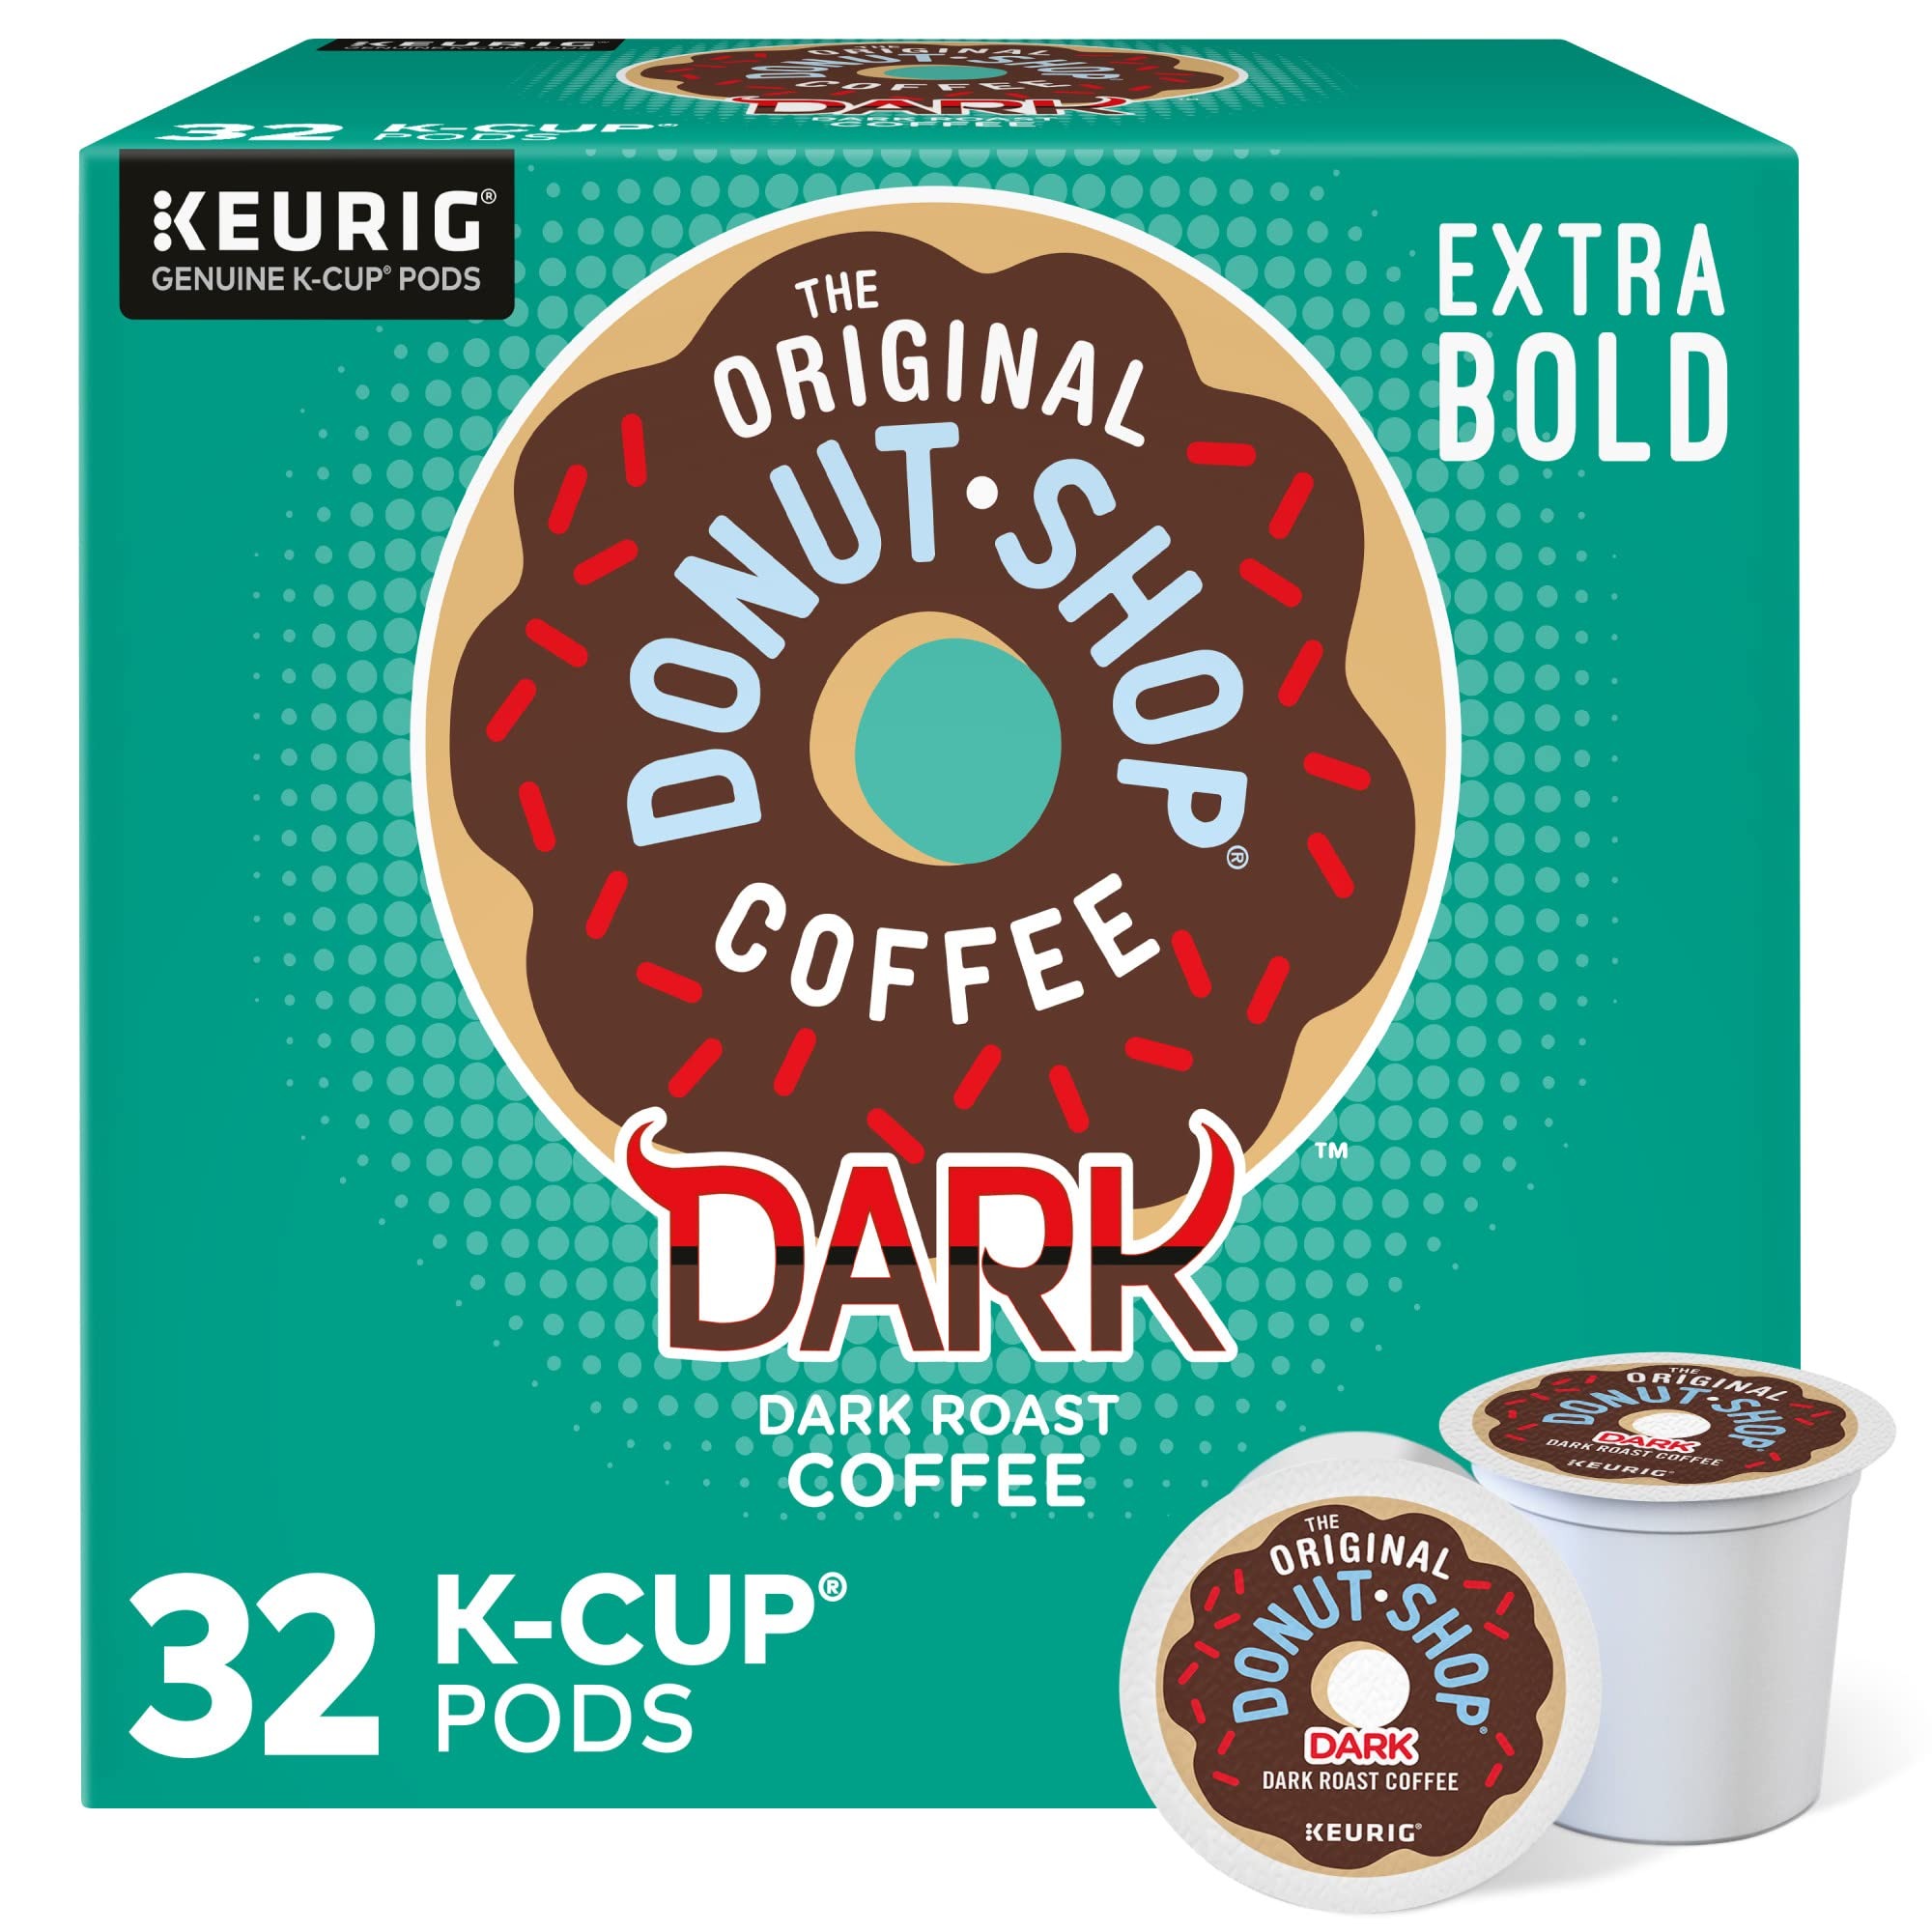
Item Name: The Original Donut Shop Dark, Keurig Single Serve K-Cup Pods, Dark Roast Coffee Pods, 32 Count
Bullet Point 1: BRAND STORY: Get ready to dive headfirst into a cup of delicious coffee. With our full-bodied taste, you can reimagine the limits of coffee and turn every day into a treat - no matter how sweet and creamy you make it. So drink up, and set your taste buds to discovery mode
Bullet Point 2: TASTE: A devilishly delicious, extra bold brew ROAST: Dark Roast coffee and is certified Orthodox Union Kosher
Bullet Point 3: SUSTAINABILITY: Committed to 100 percent responsibly sourced coffee
Bullet Point 4: COMPATIBILITY: Contains genuine Keurig K-Cup pods, engineered for guaranteed quality and compatibility with all Keurig K-Cup pod coffee makers
Bullet Point 5: RECYCLABLE K-CUP PODS: Simple. Delicious. And Recyclable. Enjoy the same great-tasting coffee you know and love, and when you’re done just peel, empty and recycle. Check locally, not recycled in all communities. Packaging may vary.
Value: 32.0
Unit: Count

Price: 14.12